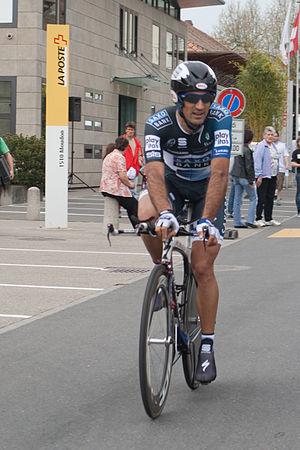
Lucas Sebastián Haedo, troisième étape du Tour de Romandie 2010.